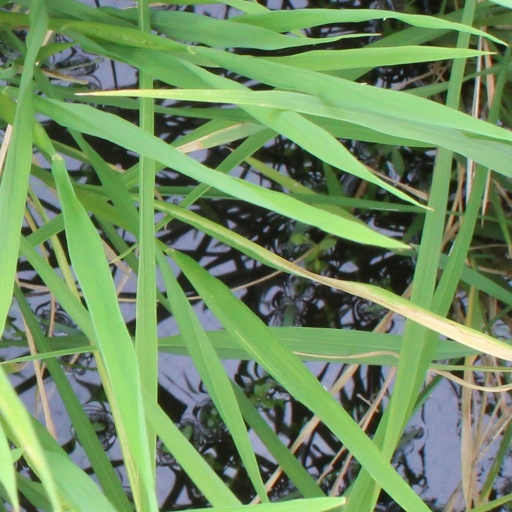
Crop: rice